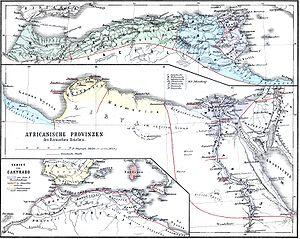
Tacfarinas est un ancien soldat romain, auxiliaire d'origine berbère, déserteur, puis chef de guerre de la première moitié du Iᵉʳ siècle apr. J.-C., révolté contre l'Empire romain sous le règne de l'empereur Tibère pendant sept ans. À la tête d'une armée formée principalement des tribus berbères Musulames et Garamantes qu'il parvient à soulever en 17 apr. J.-C., il tint en échec pendant 7 ans les légions romaines stationnées en Afrique et déstabilisa la province pendant une très longue période, grâce à une stratégie de guérilla et de raids éclairs menés depuis les marges désertiques de l'Afrique romaine. Il meurt en Maurétanie, au cours d'une bataille contre les forces du proconsul d'Afrique Publius Cornelius Dolabella en 24 apr. J.-C. Longtemps considéré comme un exemple de la résistance berbère à la romanisation, il devint à l'époque contemporaine une icone du nationalisme berbère, faisant de lui l'incarnation de l'unité entre les tribus d'Afrique du nord contre toutes les formes de colonisation.
Elephantaria in Mauretania est une ancienne ville du Maghreb ayant prévalu sous les empires romain, byzantin et le royaume vandale. Elle figure sur la carte relative à la table de Peutinger.